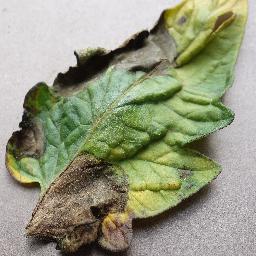
Label: Tomato___Late_blight